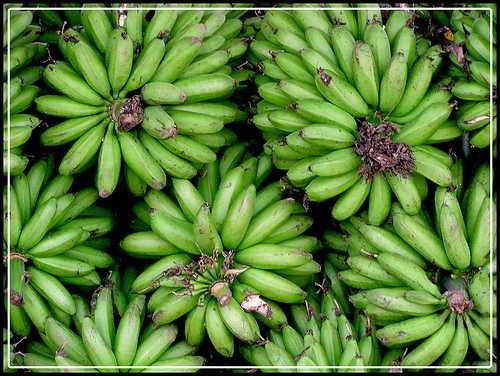
Label: Banana